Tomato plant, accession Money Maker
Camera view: vertical (180 deg); turntable rotation: 60 degrees
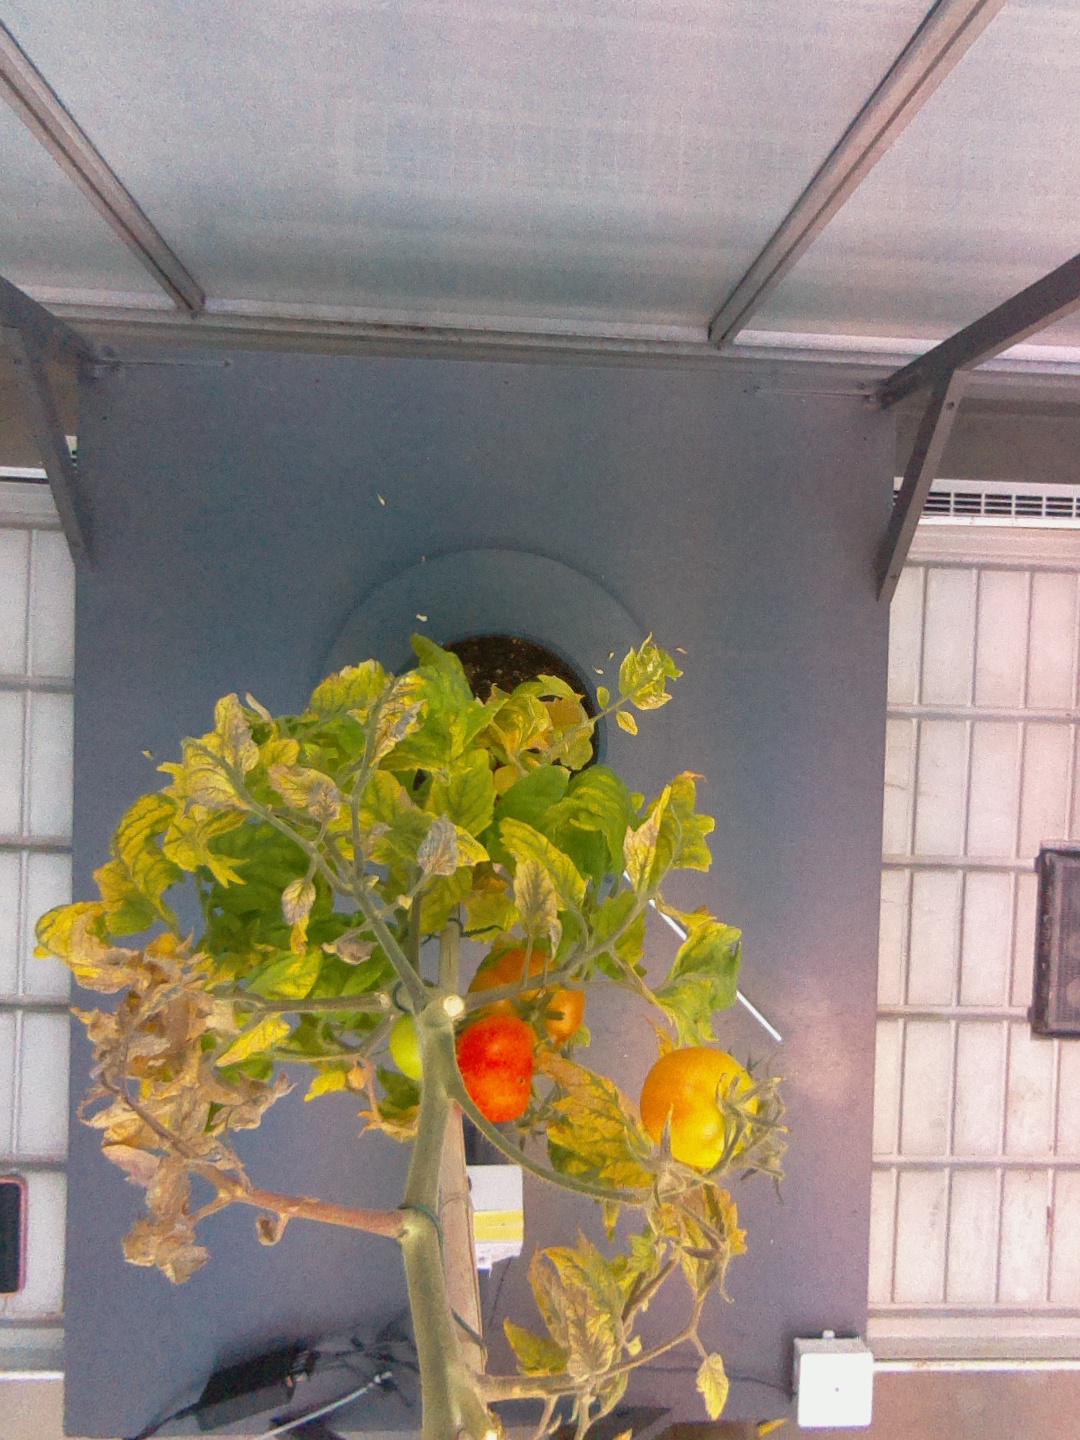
BBCH growth stage 84: 40%-50% of fruits show typical fully ripe color